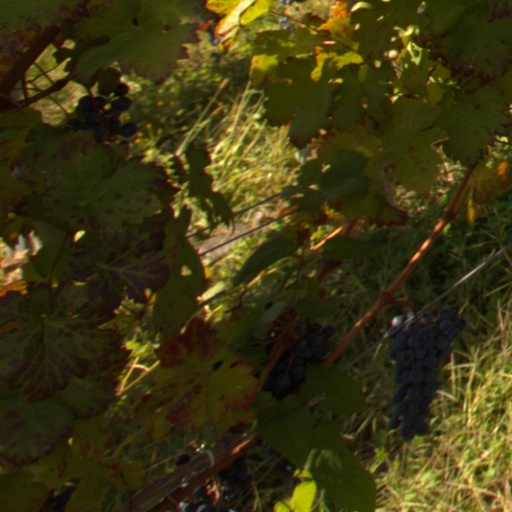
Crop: grape